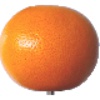
Label: pink_grapefruit